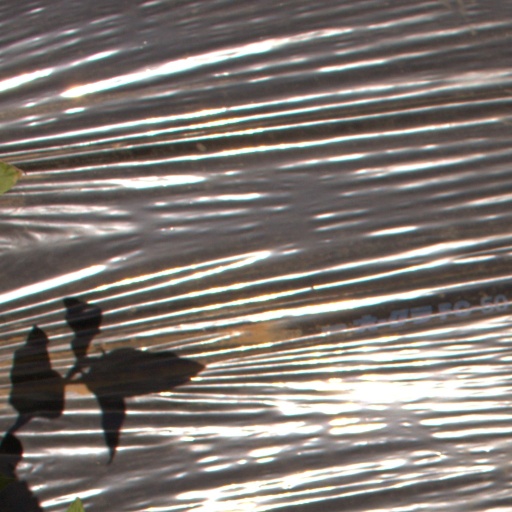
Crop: Jerusalem artichoke